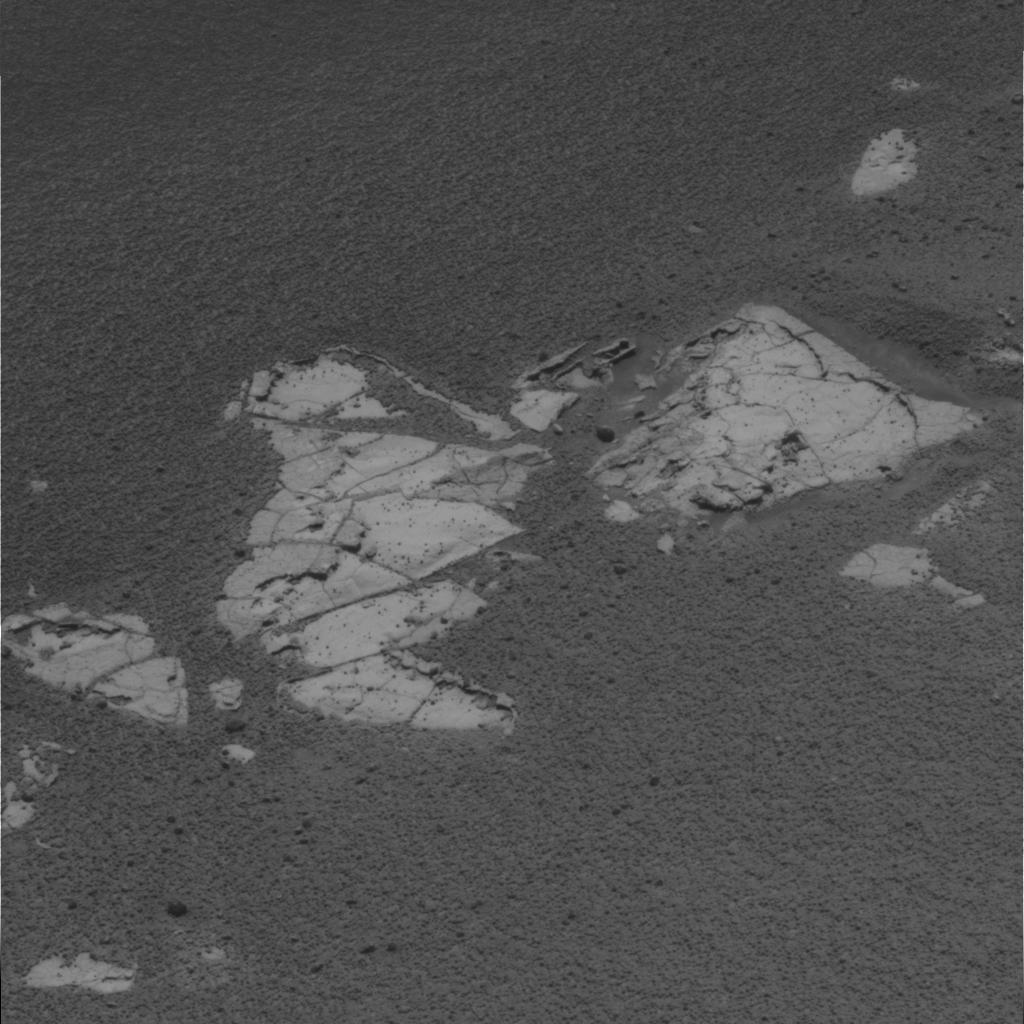
Surface features visible: Rock Outcrops, Rock (Linear Features), Soil, Spherules, Nearby Surface